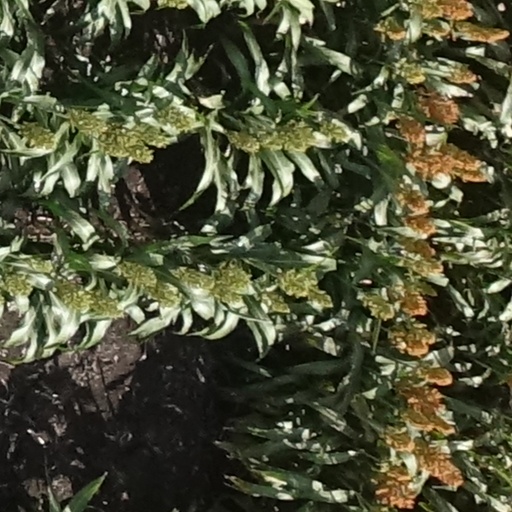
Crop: sorghum